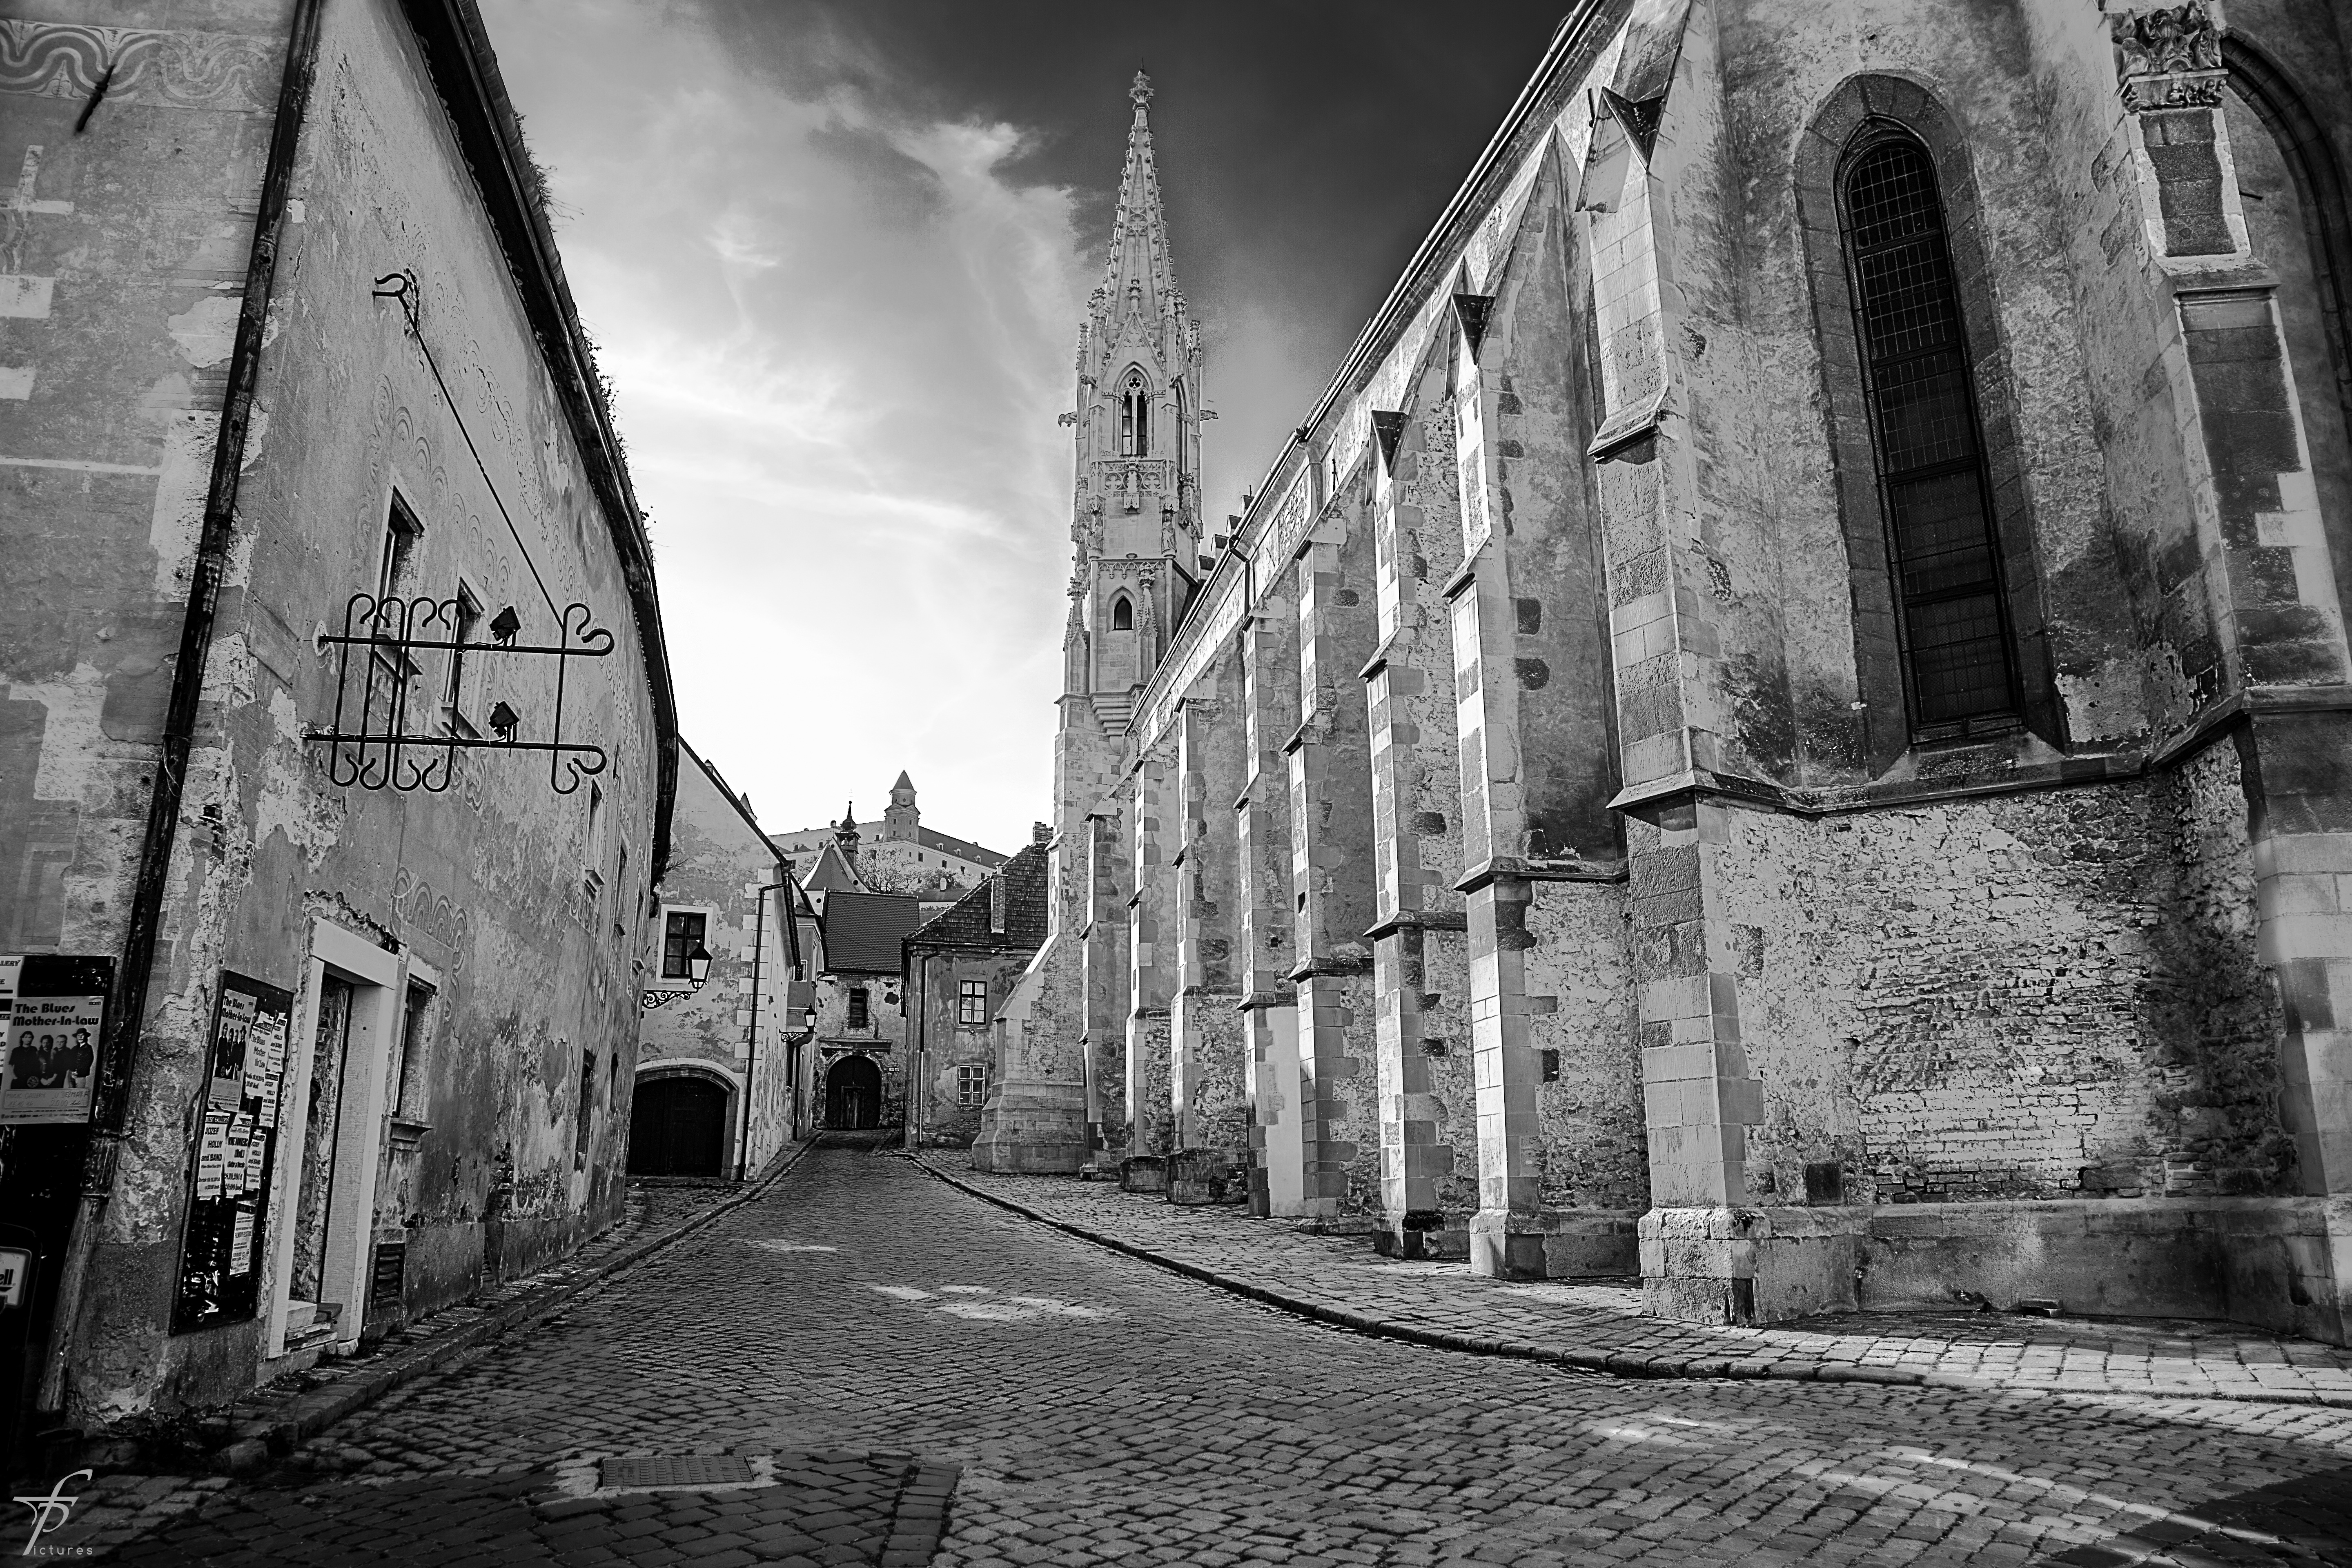
black and white, architecture, sky, road, white, street, town, building, old, alley, city, europe, darkness, church, black, monochrome, lane, capital, streets, ruins, infrastructure, historical, traditional, bratislava, urban area, monochrome photography, ancient history